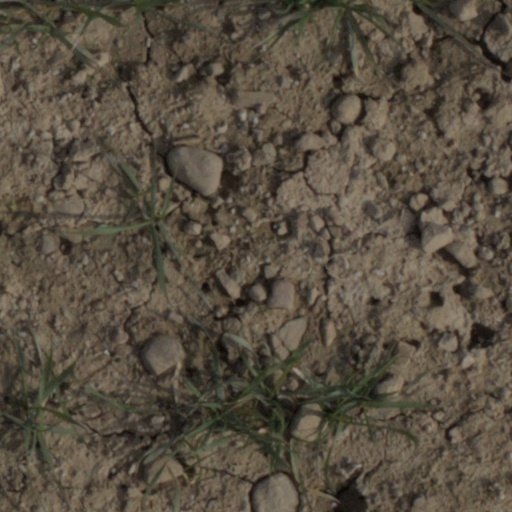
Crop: wheat